The Clinic (2010 film)

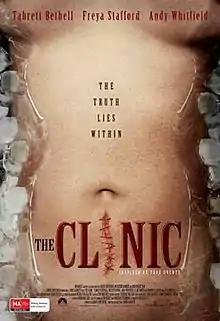
Film poster

The Clinic is a 2010 Australian horror thriller film written and directed by James Rabbitts, shot in Deniliquin, NSW, Australia. and follows six abducted women and their newborn babies.